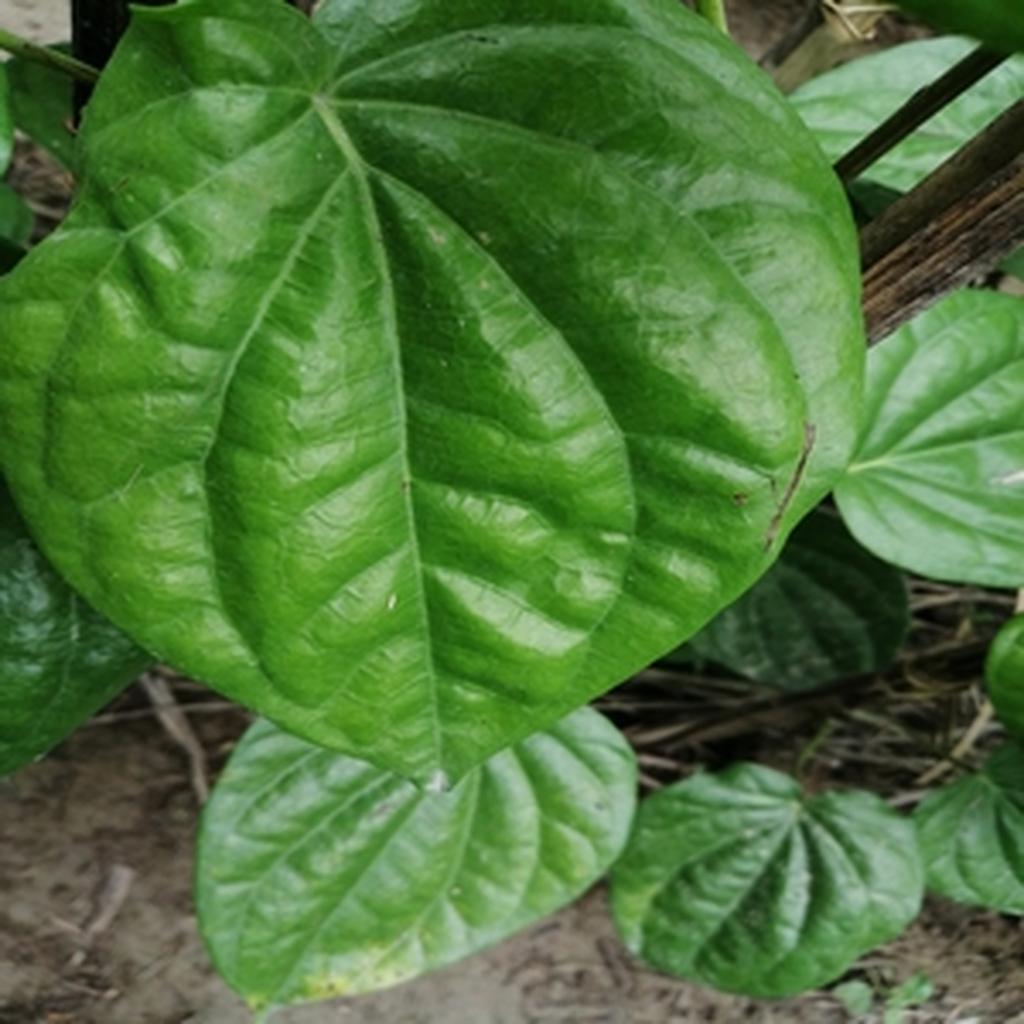
Label: Healthy_Leaf